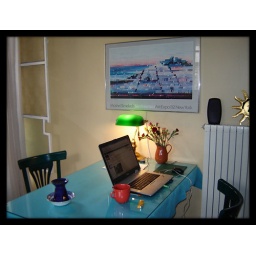
That door to the left leads to the same area ourside as the west window in the living room